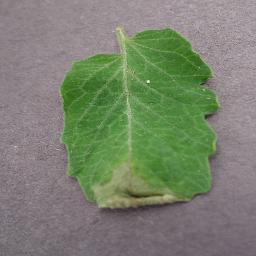
Label: Tomato___Late_blight